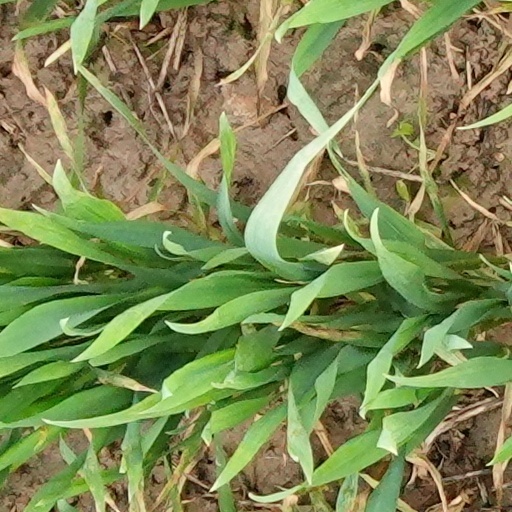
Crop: wheat